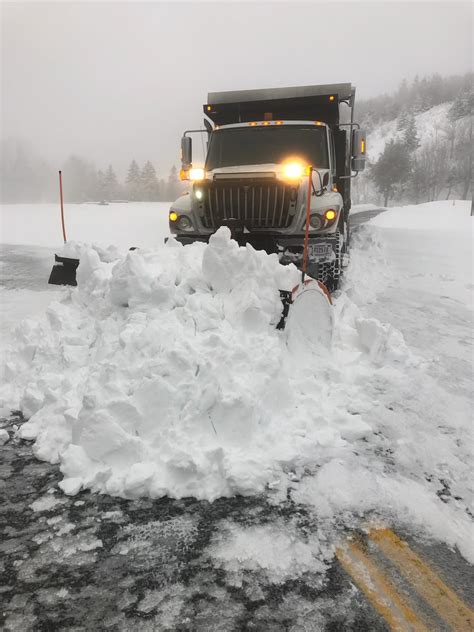
Weather: snow or frosty